Travis (band)

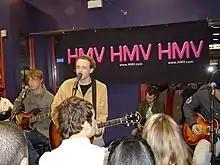
Travis performing live at an HMV store in Toronto, Canada, 2003

In 2002, drummer Neil Primrose suffered a serious injury after he dived head-first into a shallow swimming pool while on tour in France, just after a concert at the Eurockéennes festival. Breaking his neck, he almost died due to spinal damage. If not for his road crew, he also would have drowned. Despite the severity of the accident, Primrose has since made a full recovery.